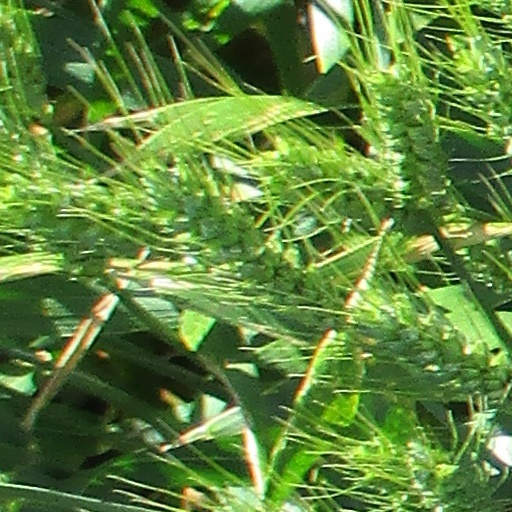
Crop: wheat